1965 Australian Drivers' Championship

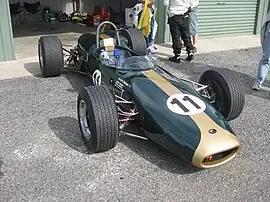
The Repco Brabham BT11A with which Bib Stillwell won the 1965 championship. The car is pictured in 2012.

The International 100 and the Australian Grand Prix were also rounds of the 1965 Tasman Series.